Validation and verification (medical devices)

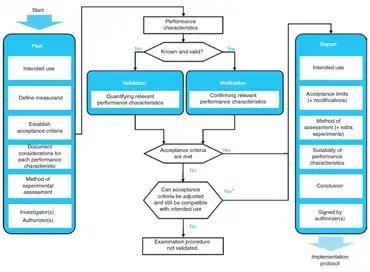
A generalized workflow of validation and verification of new medical test procedures.

Standards for validation and verification of medical laboratories are outlined in the international standard ISO 15189, in addition to national and regional regulations.